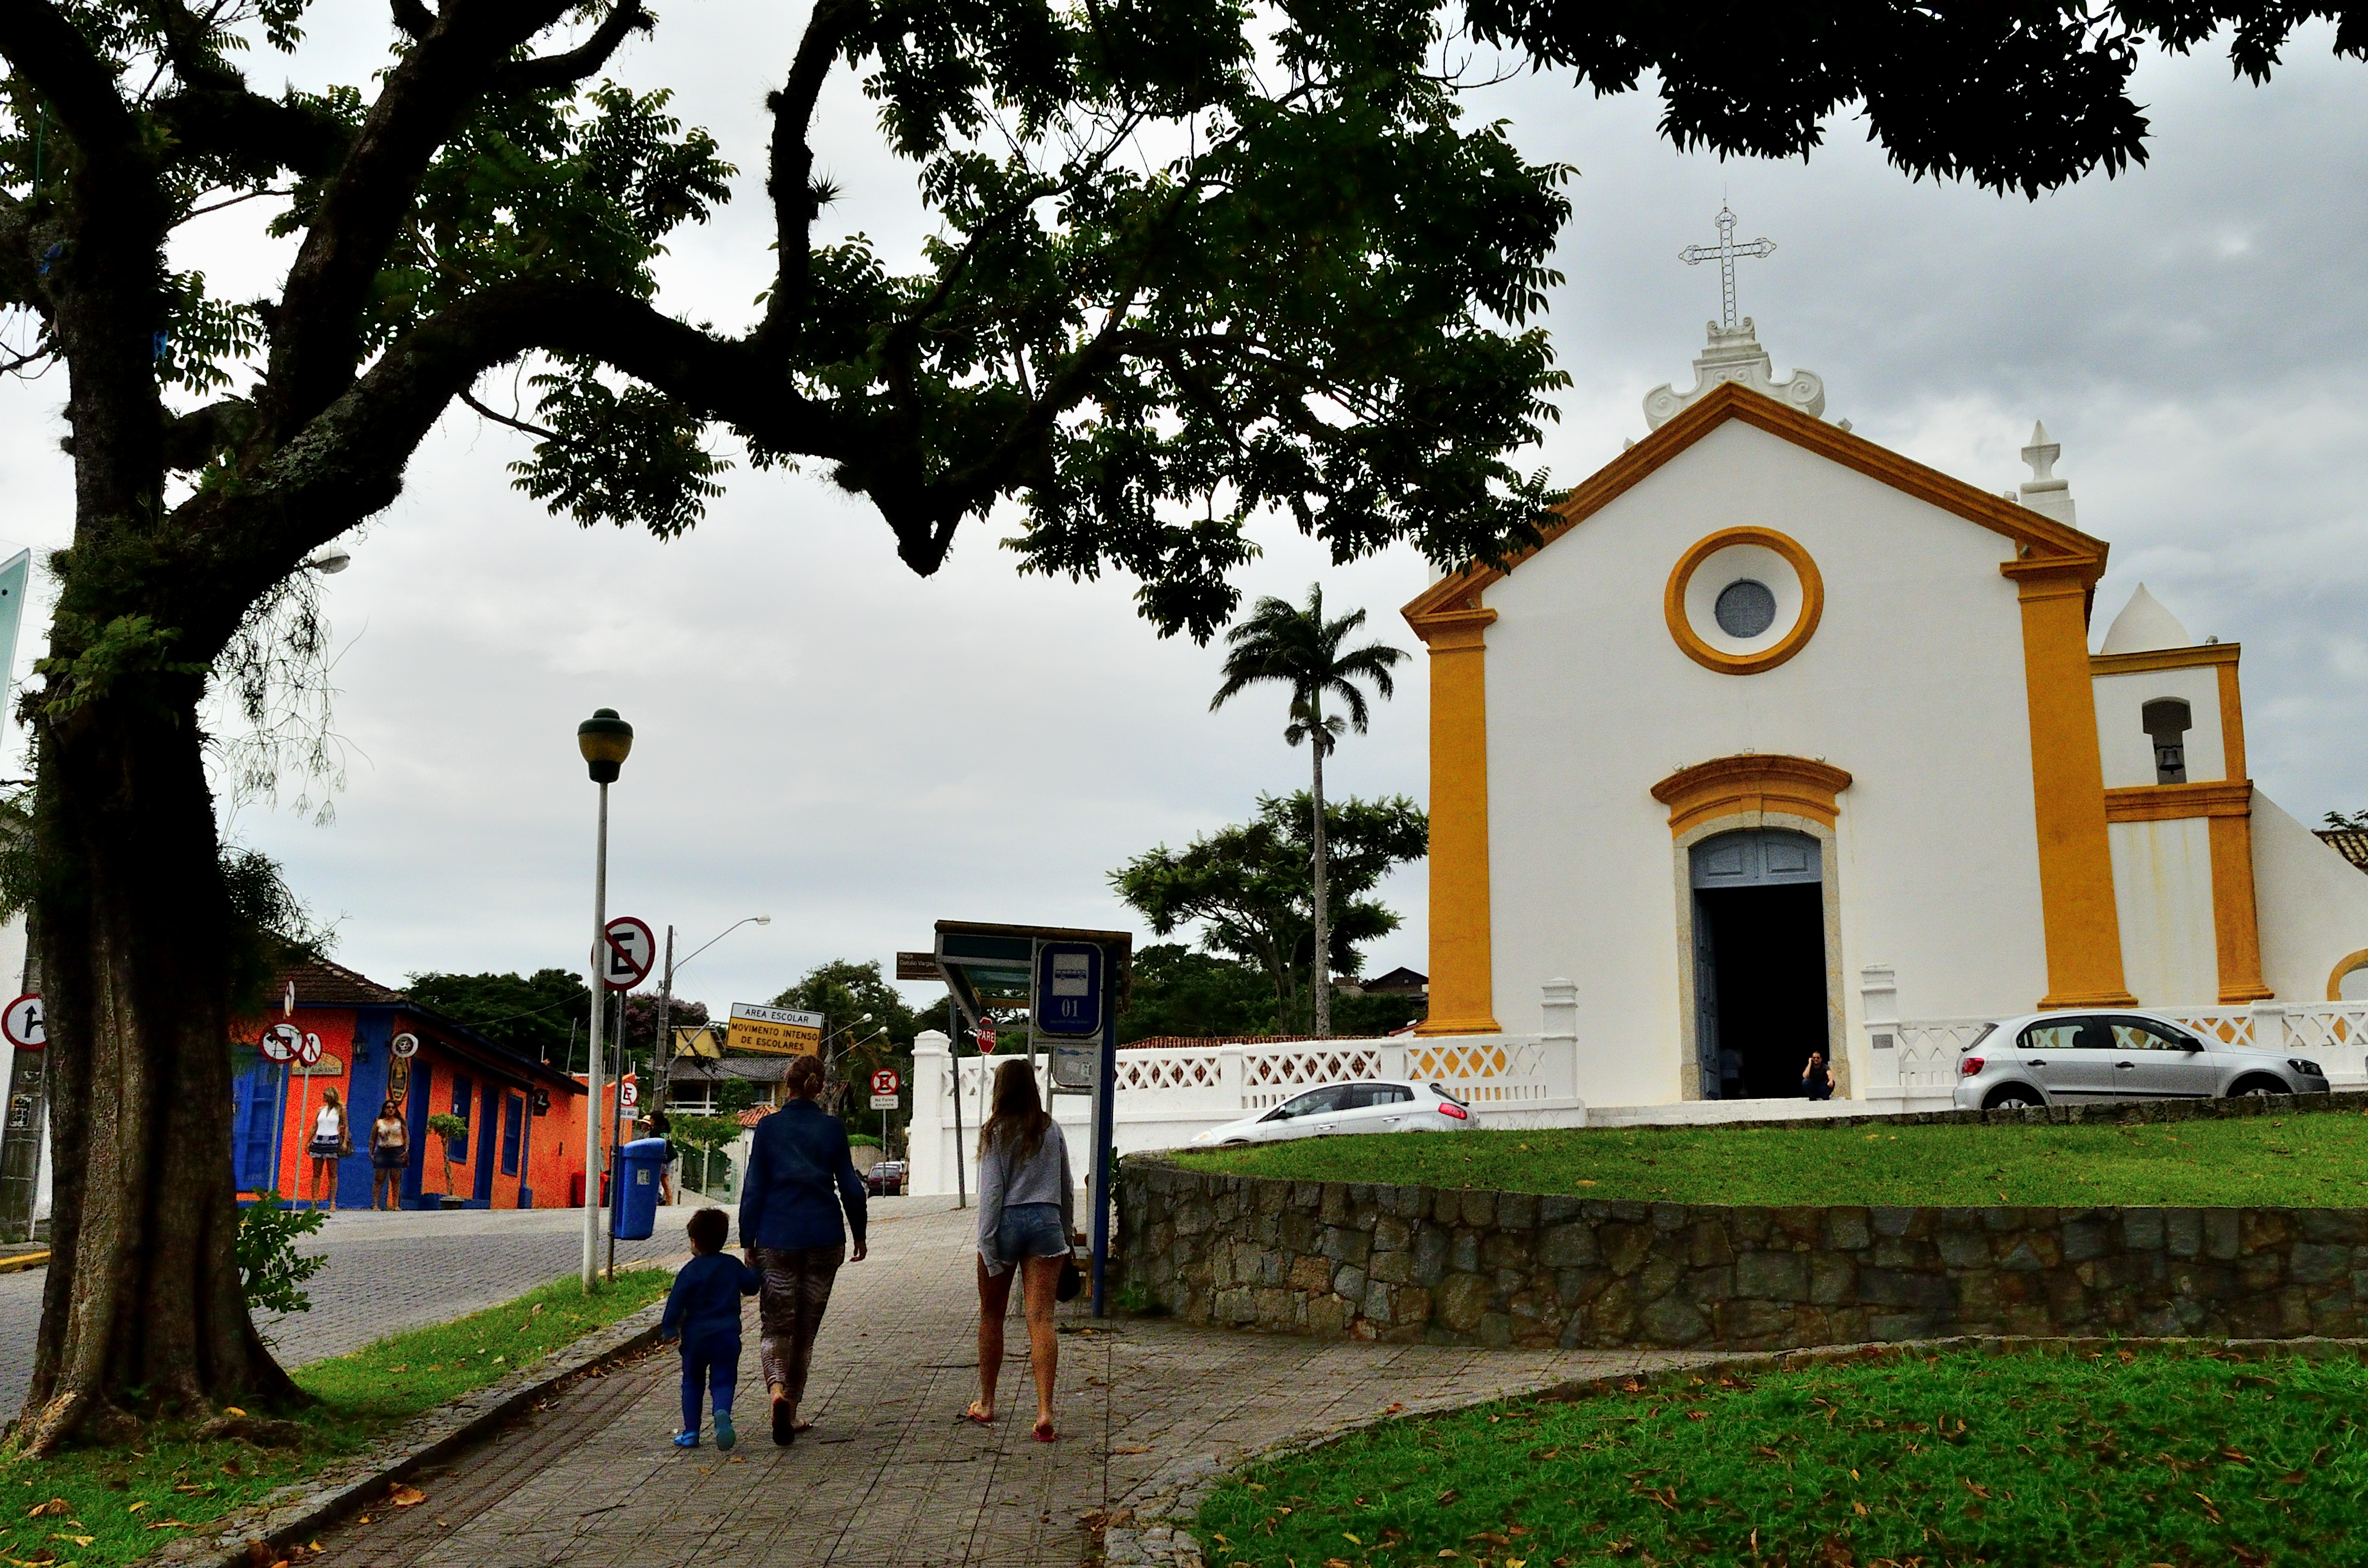
town, vacation, village, tourism, place of worship, brasil, florianopolis, santacatarina, santoantoniodelisboa, neighbourhood